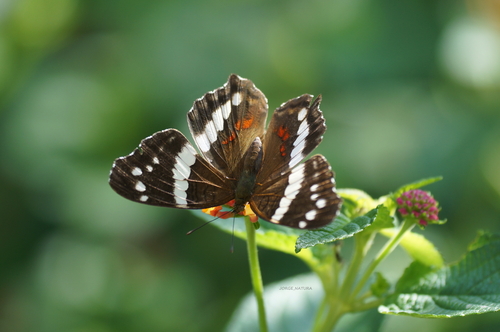
Scientific name: Anartia fatima
Common name: Banded peacock
Family: Nymphalidae
Order: Lepidoptera
Pollinator type: Primary pollinator
Habitat: Open areas and gardens
Geographic range: South America
Conservation status: Least Concern